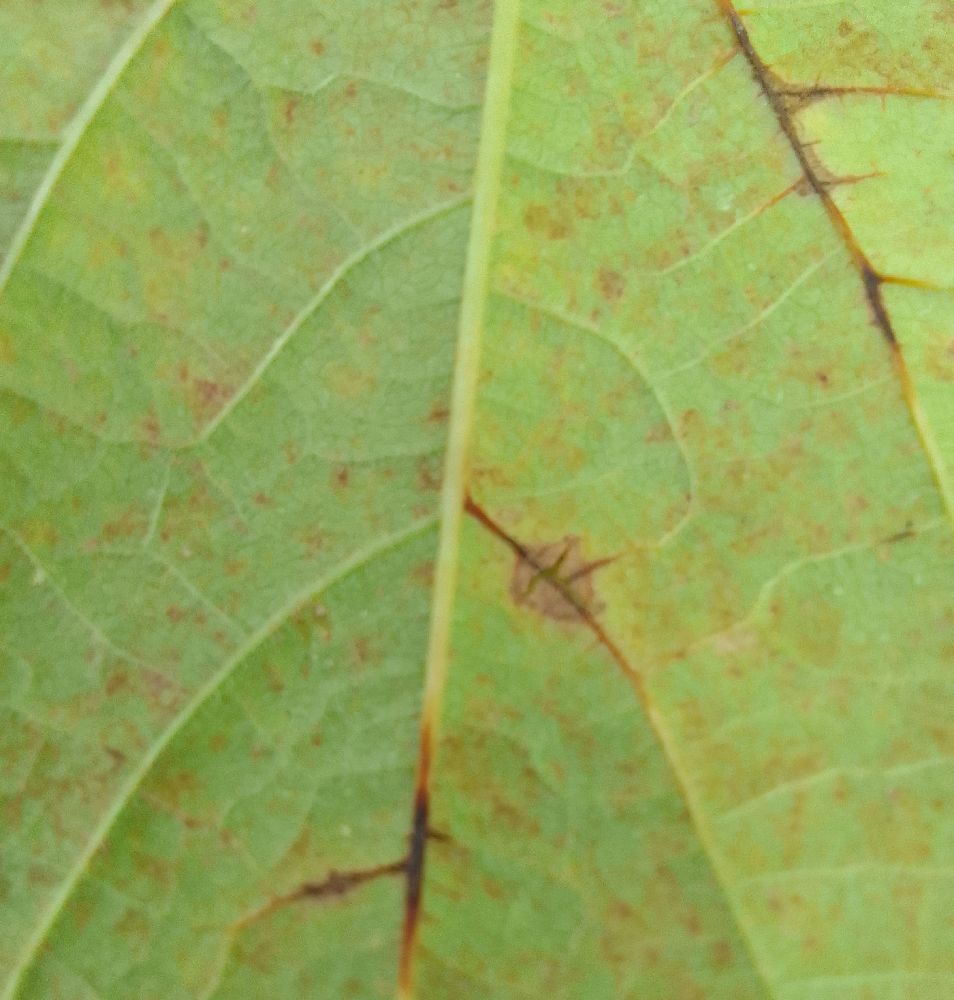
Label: anthracnose